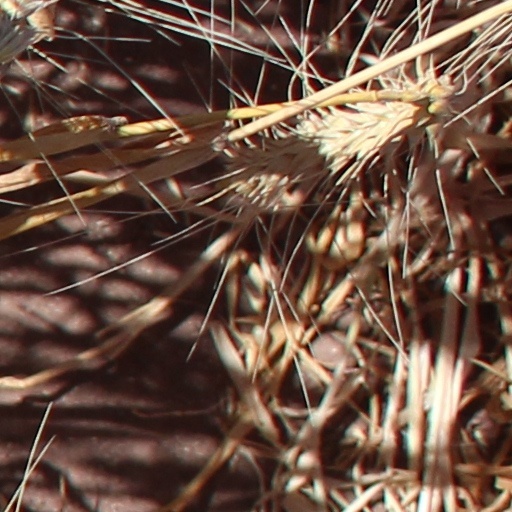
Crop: wheat